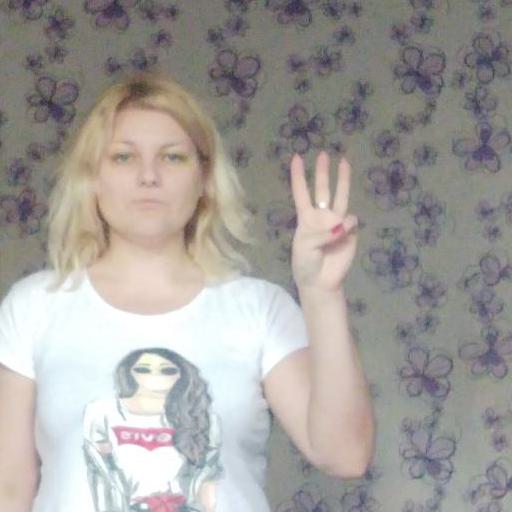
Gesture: three